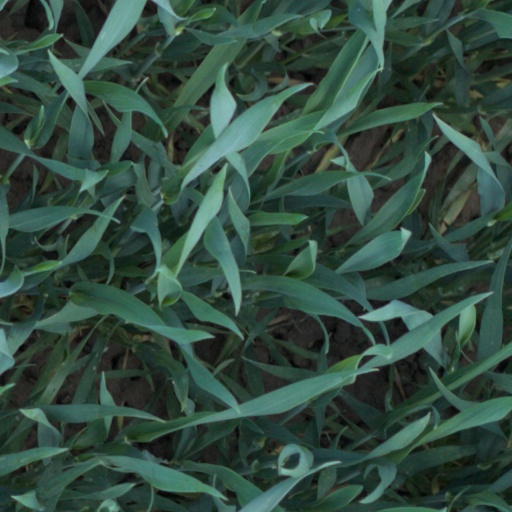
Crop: wheat